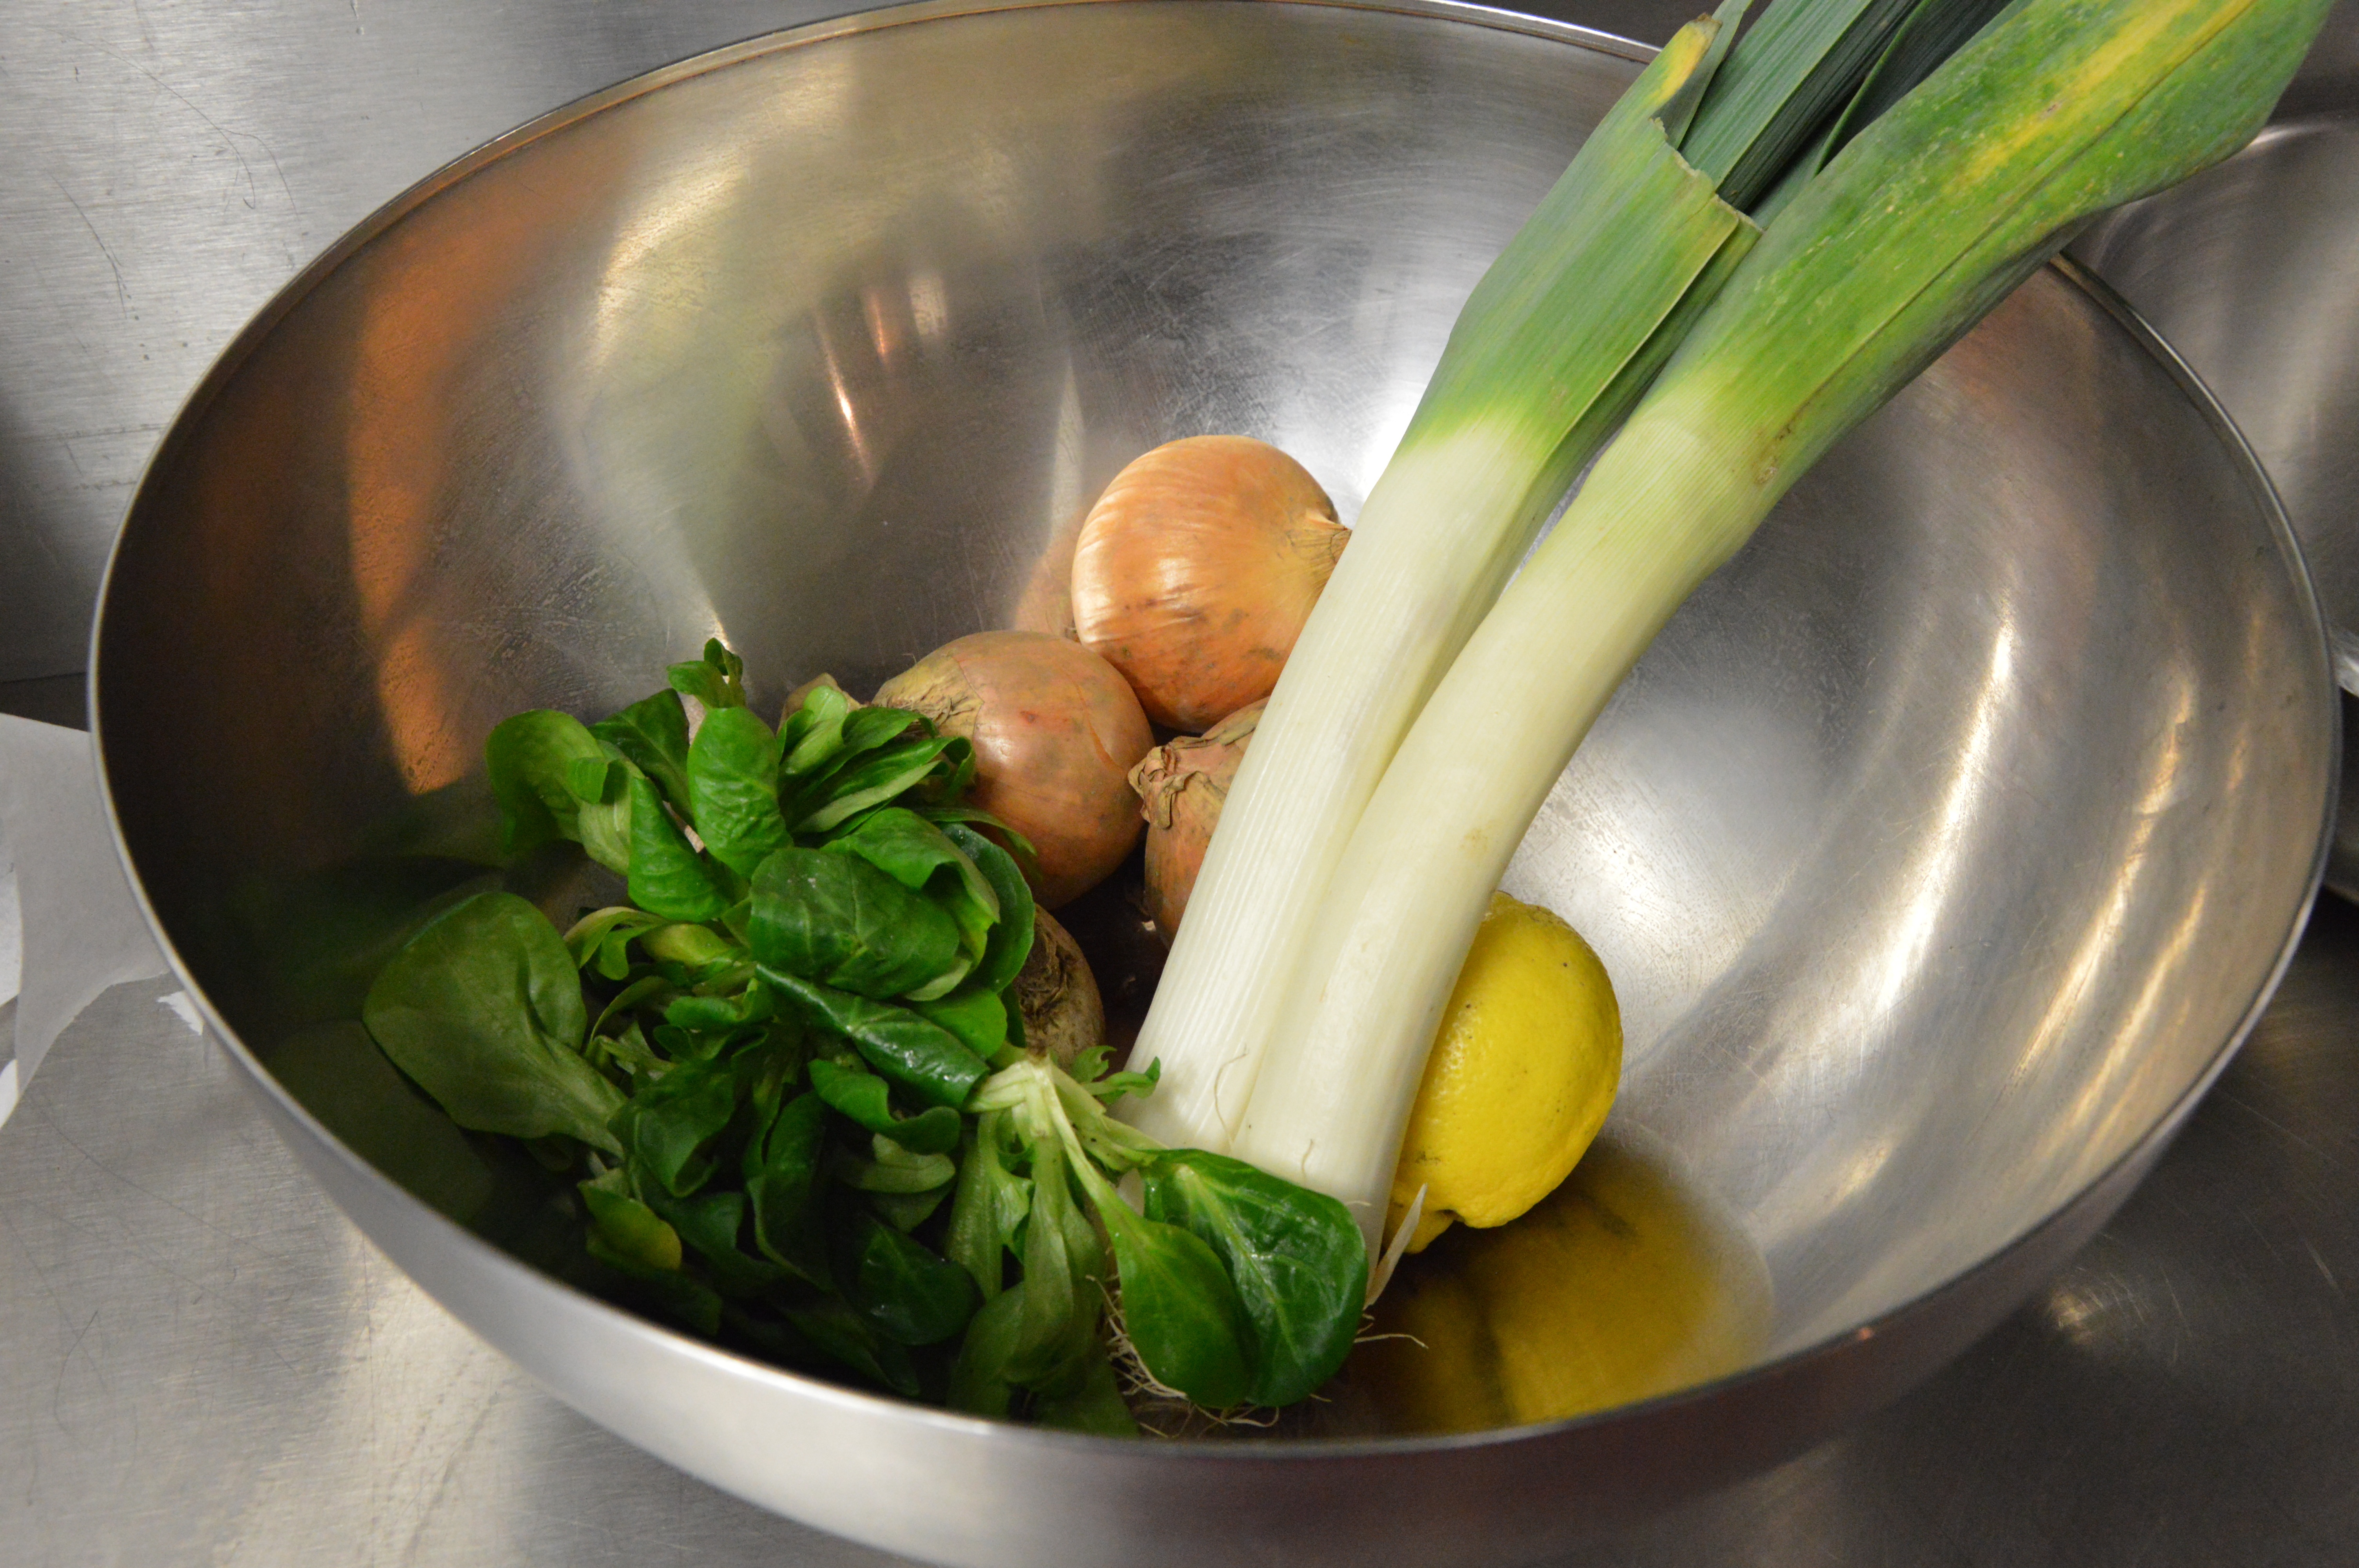
plant, dish, meal, food, cooking, produce, vegetable, kitchen, eat, modern, vegetables, vegetarian, raw, leek, ingredients, flowering plant, costs, land plant